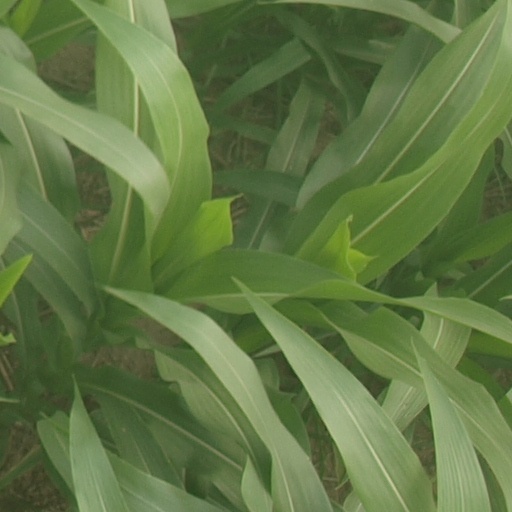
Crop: maize; corn